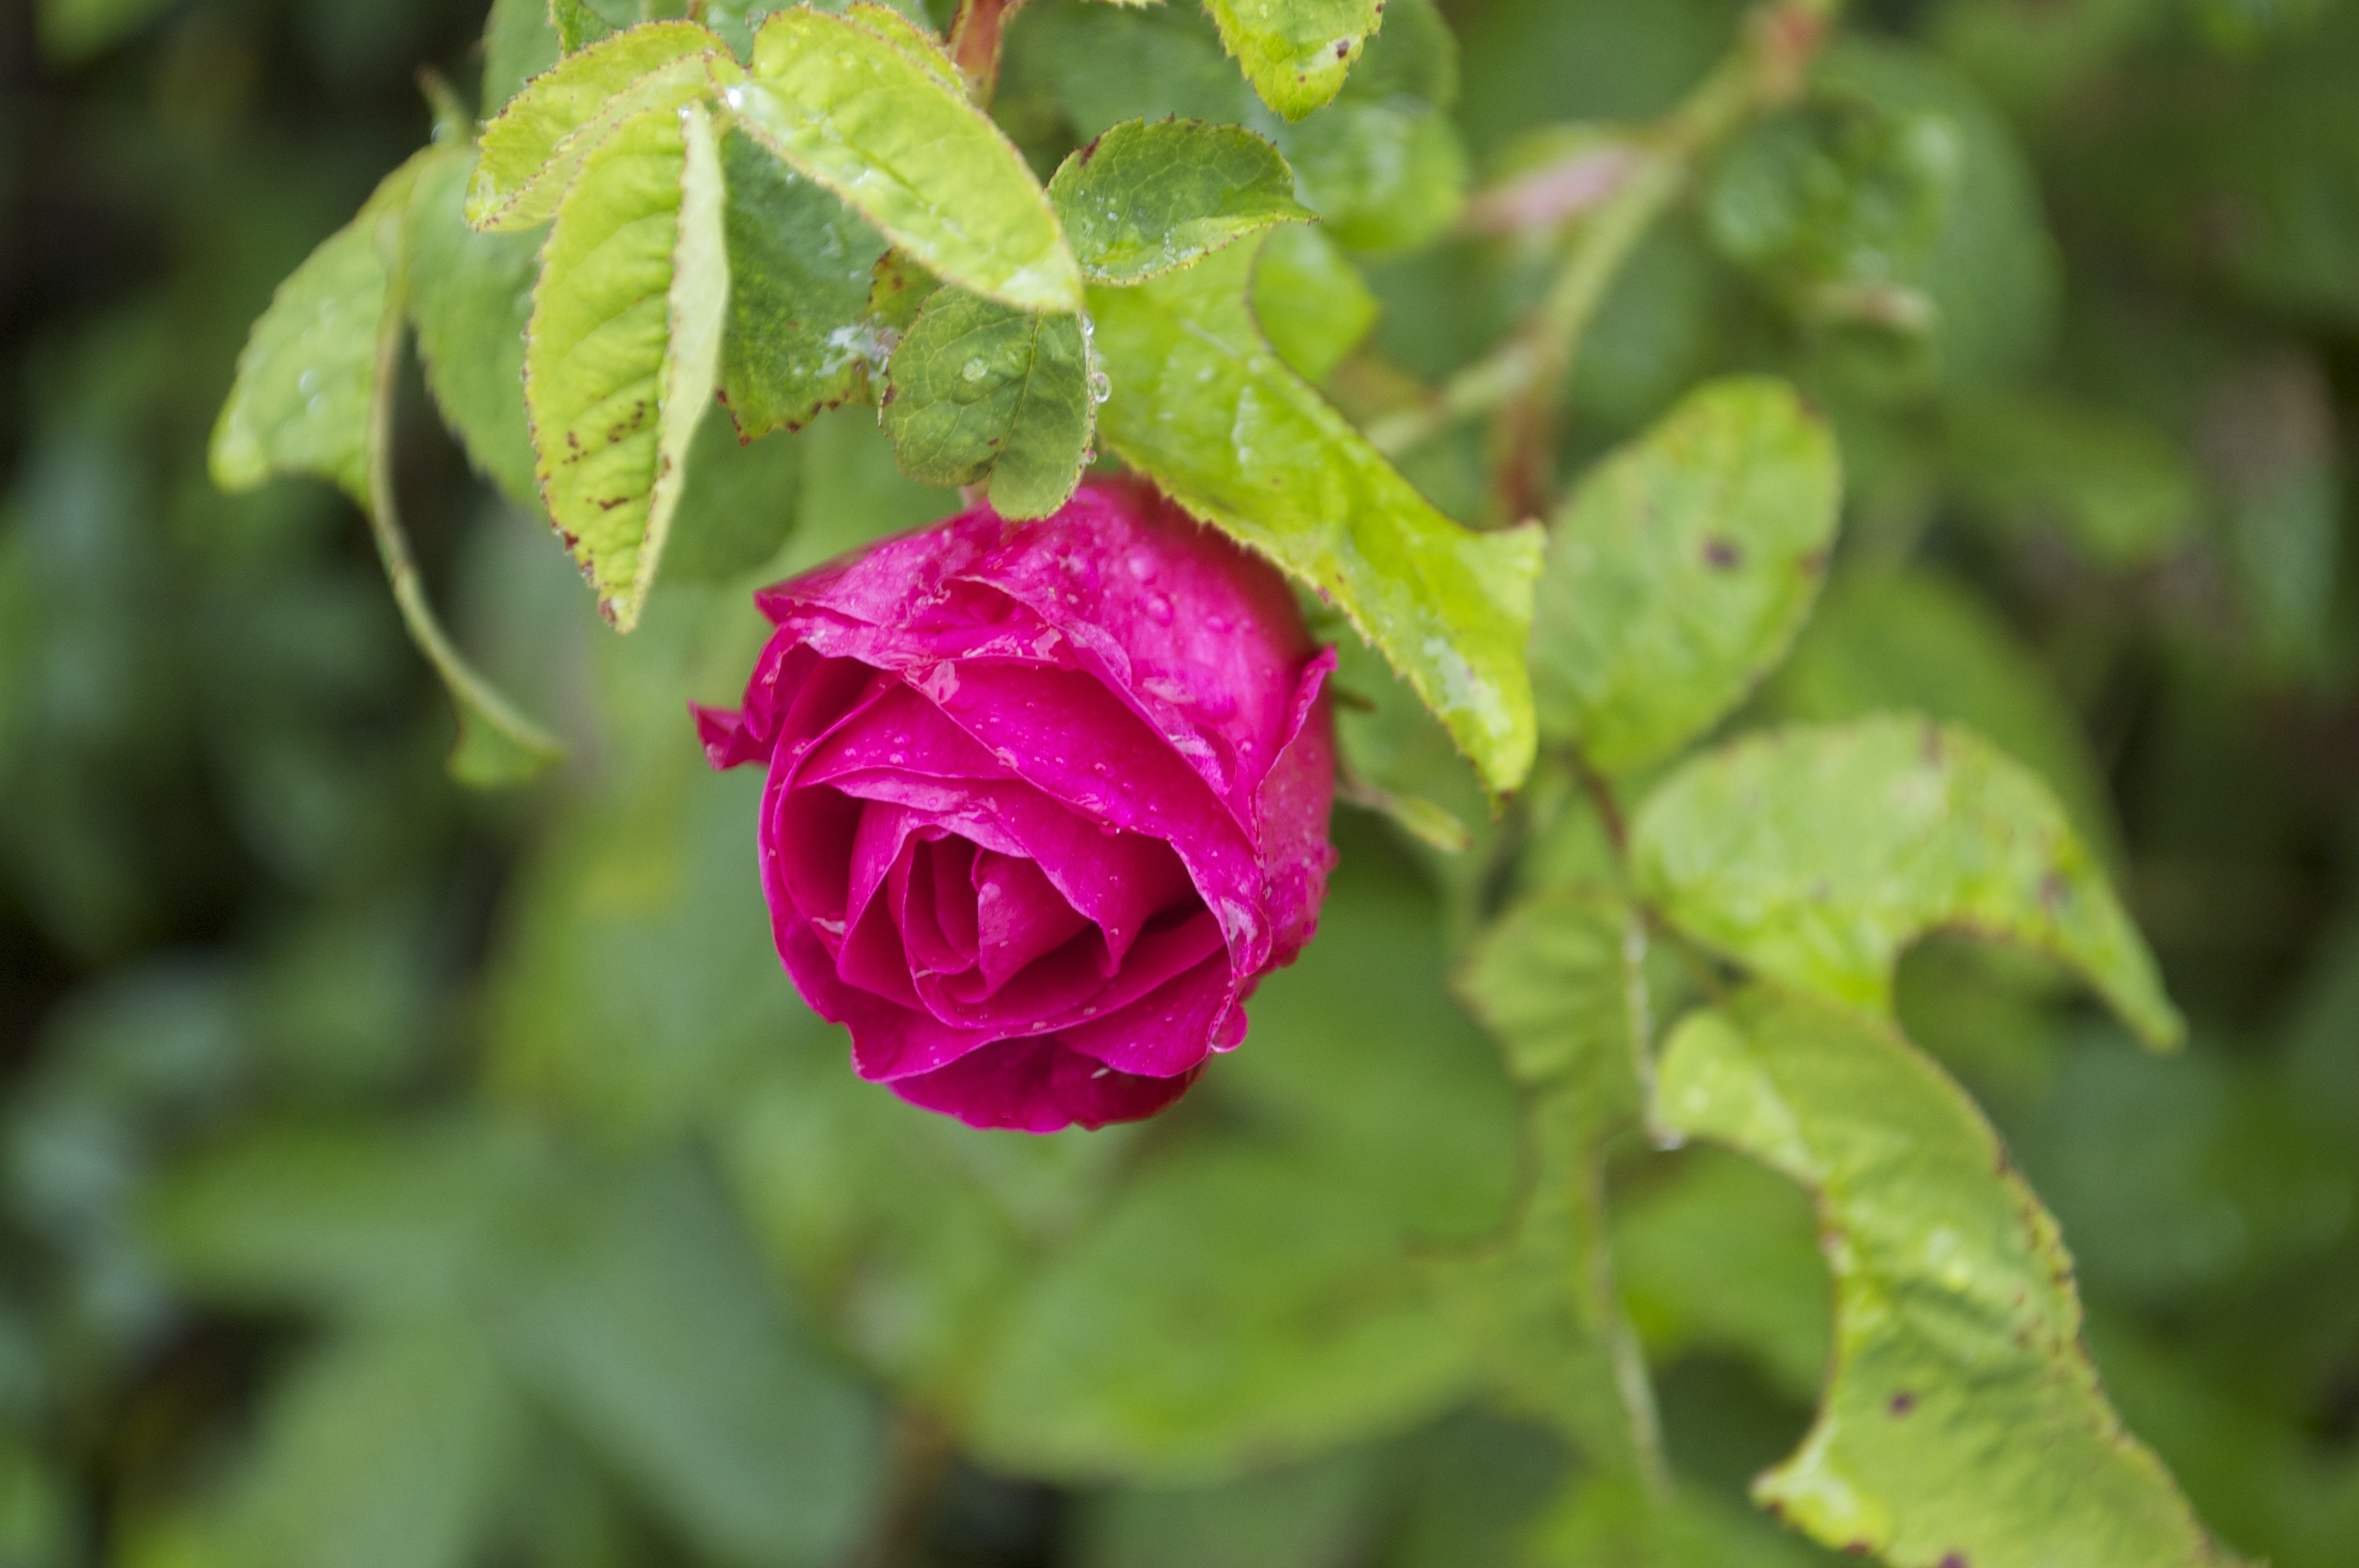
plant, leaf, flower, petal, bloom, floral, love, rose, green, red, romance, romantic, botany, blooming, flora, wildflower, single, petals, anniversary, valentine, bud, dewdrops, macro photography, flowering plant, garden roses, rose family, red roses, land plant